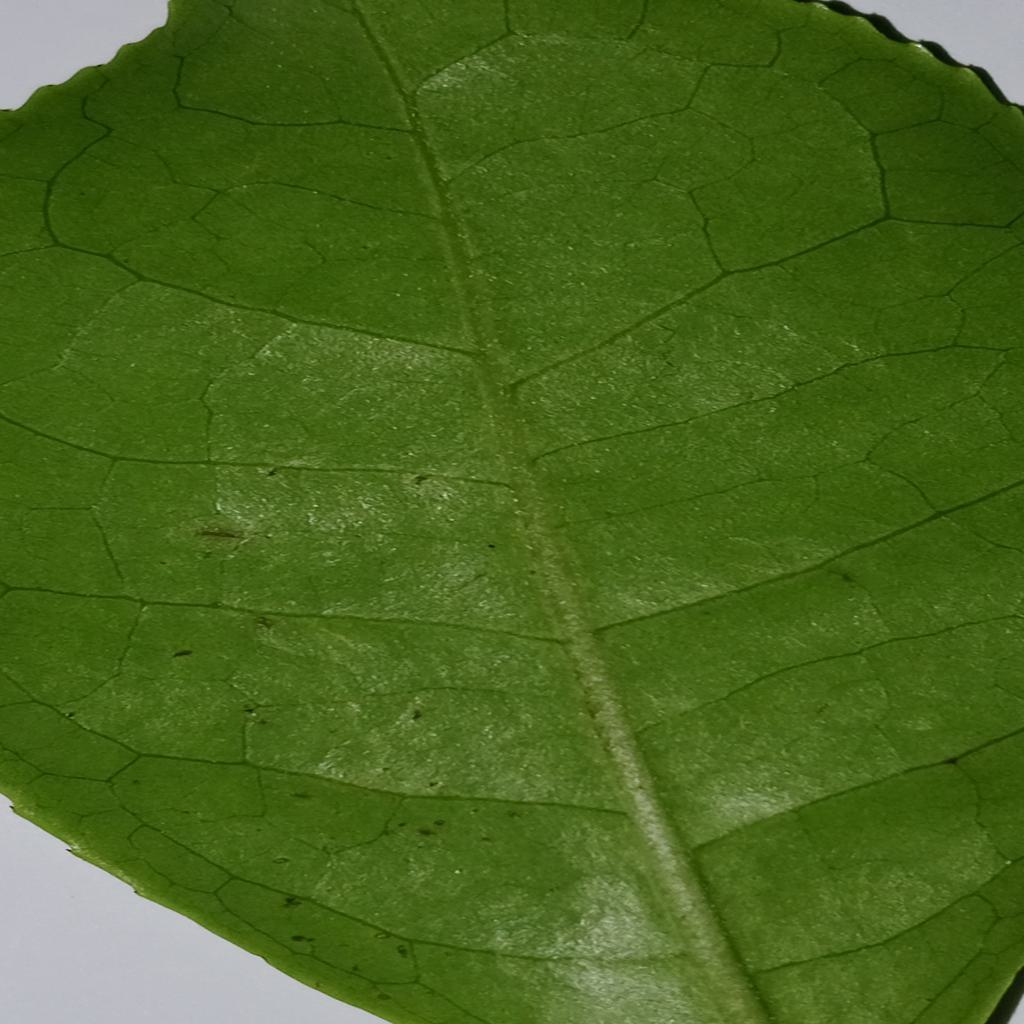
Label: Healthy